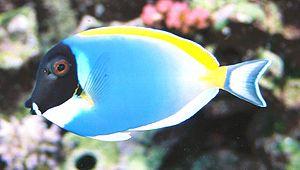
Les poissons-chirurgiens forment, avec les poissons-licornes, la famille des Acanthuridae. Ces poissons tropicaux sont notamment caractérisés par les éperons tranchants qu'ils portent de chaque côté de la queue.